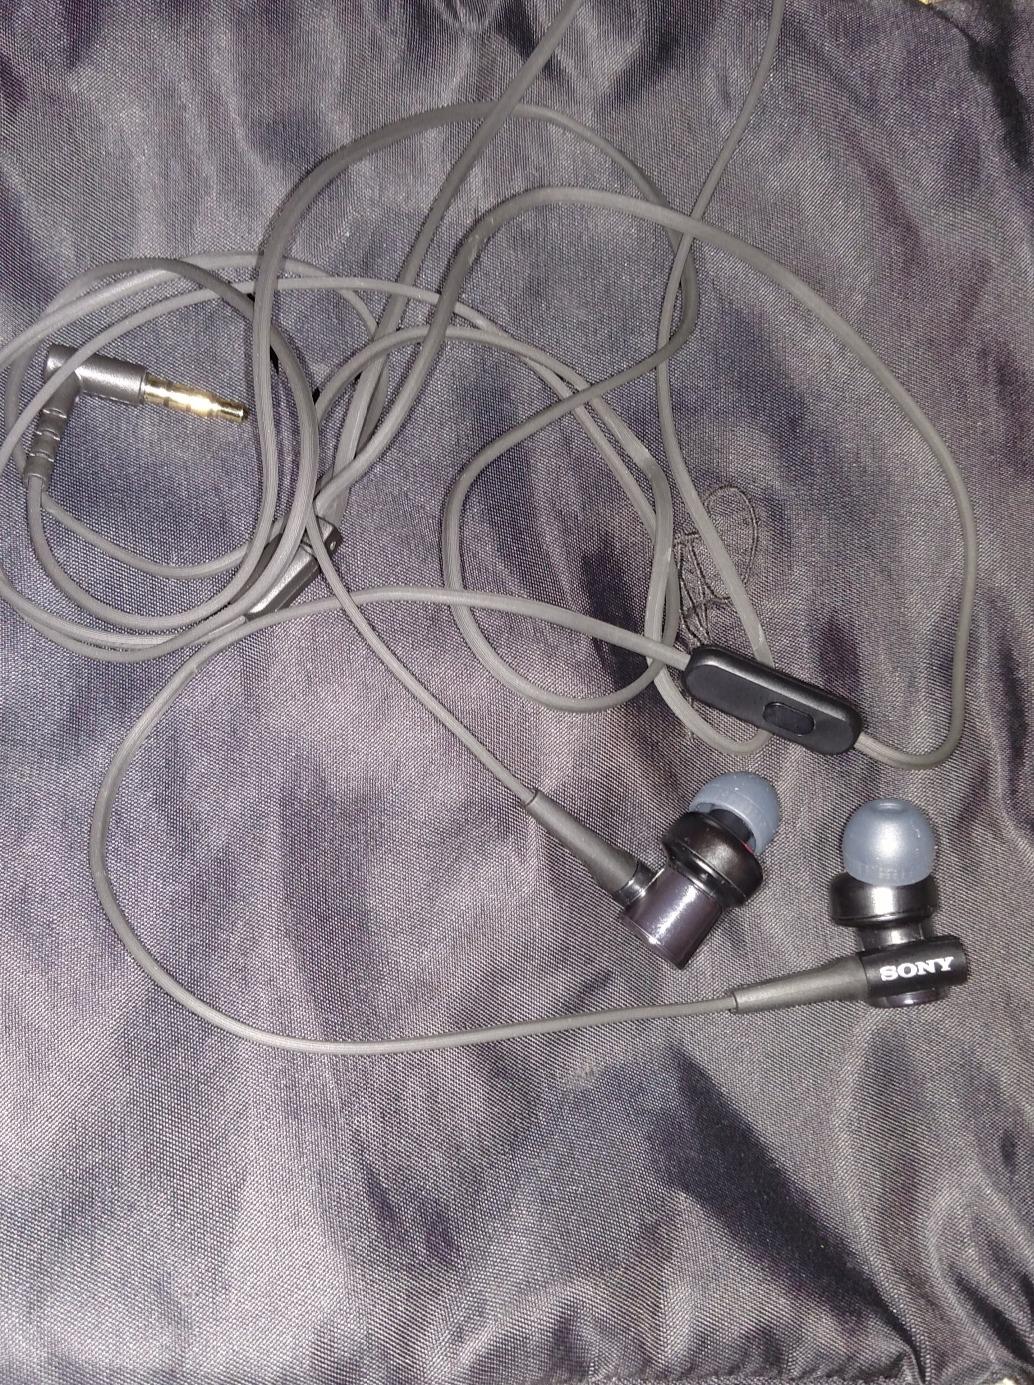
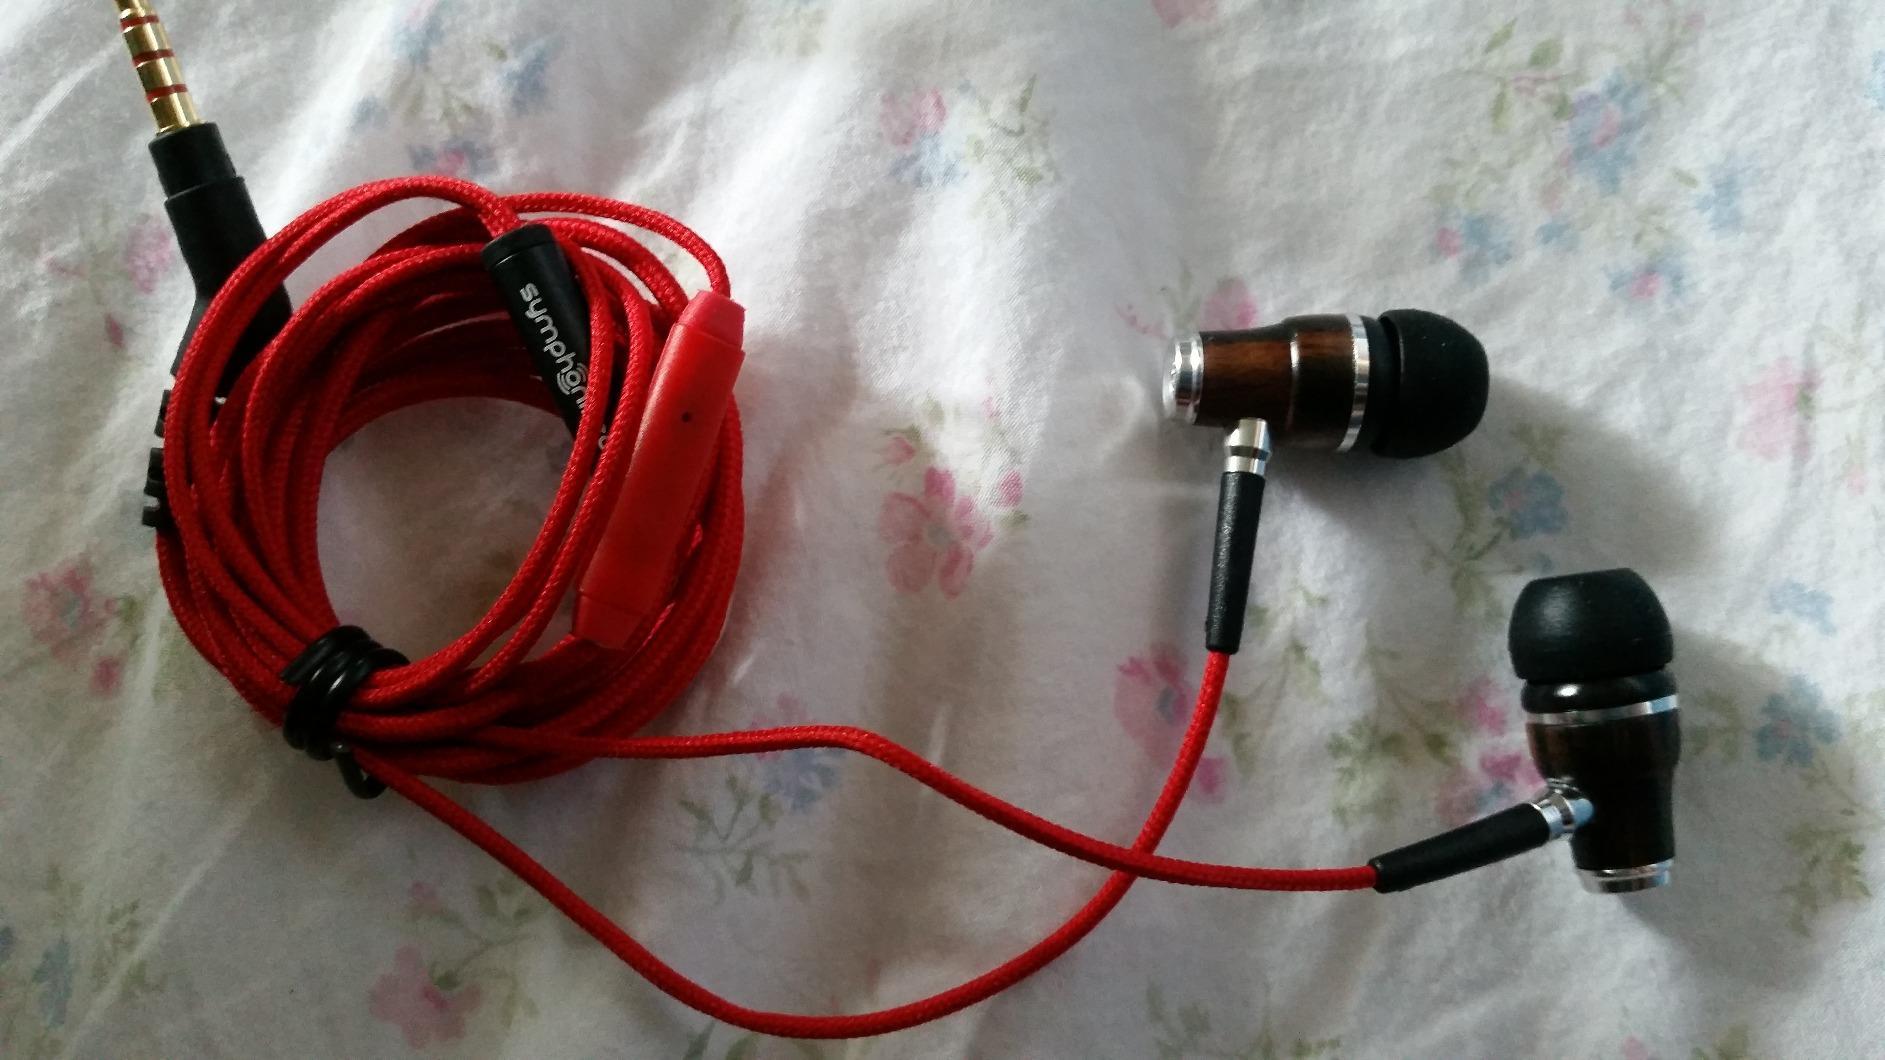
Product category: headphones
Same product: no